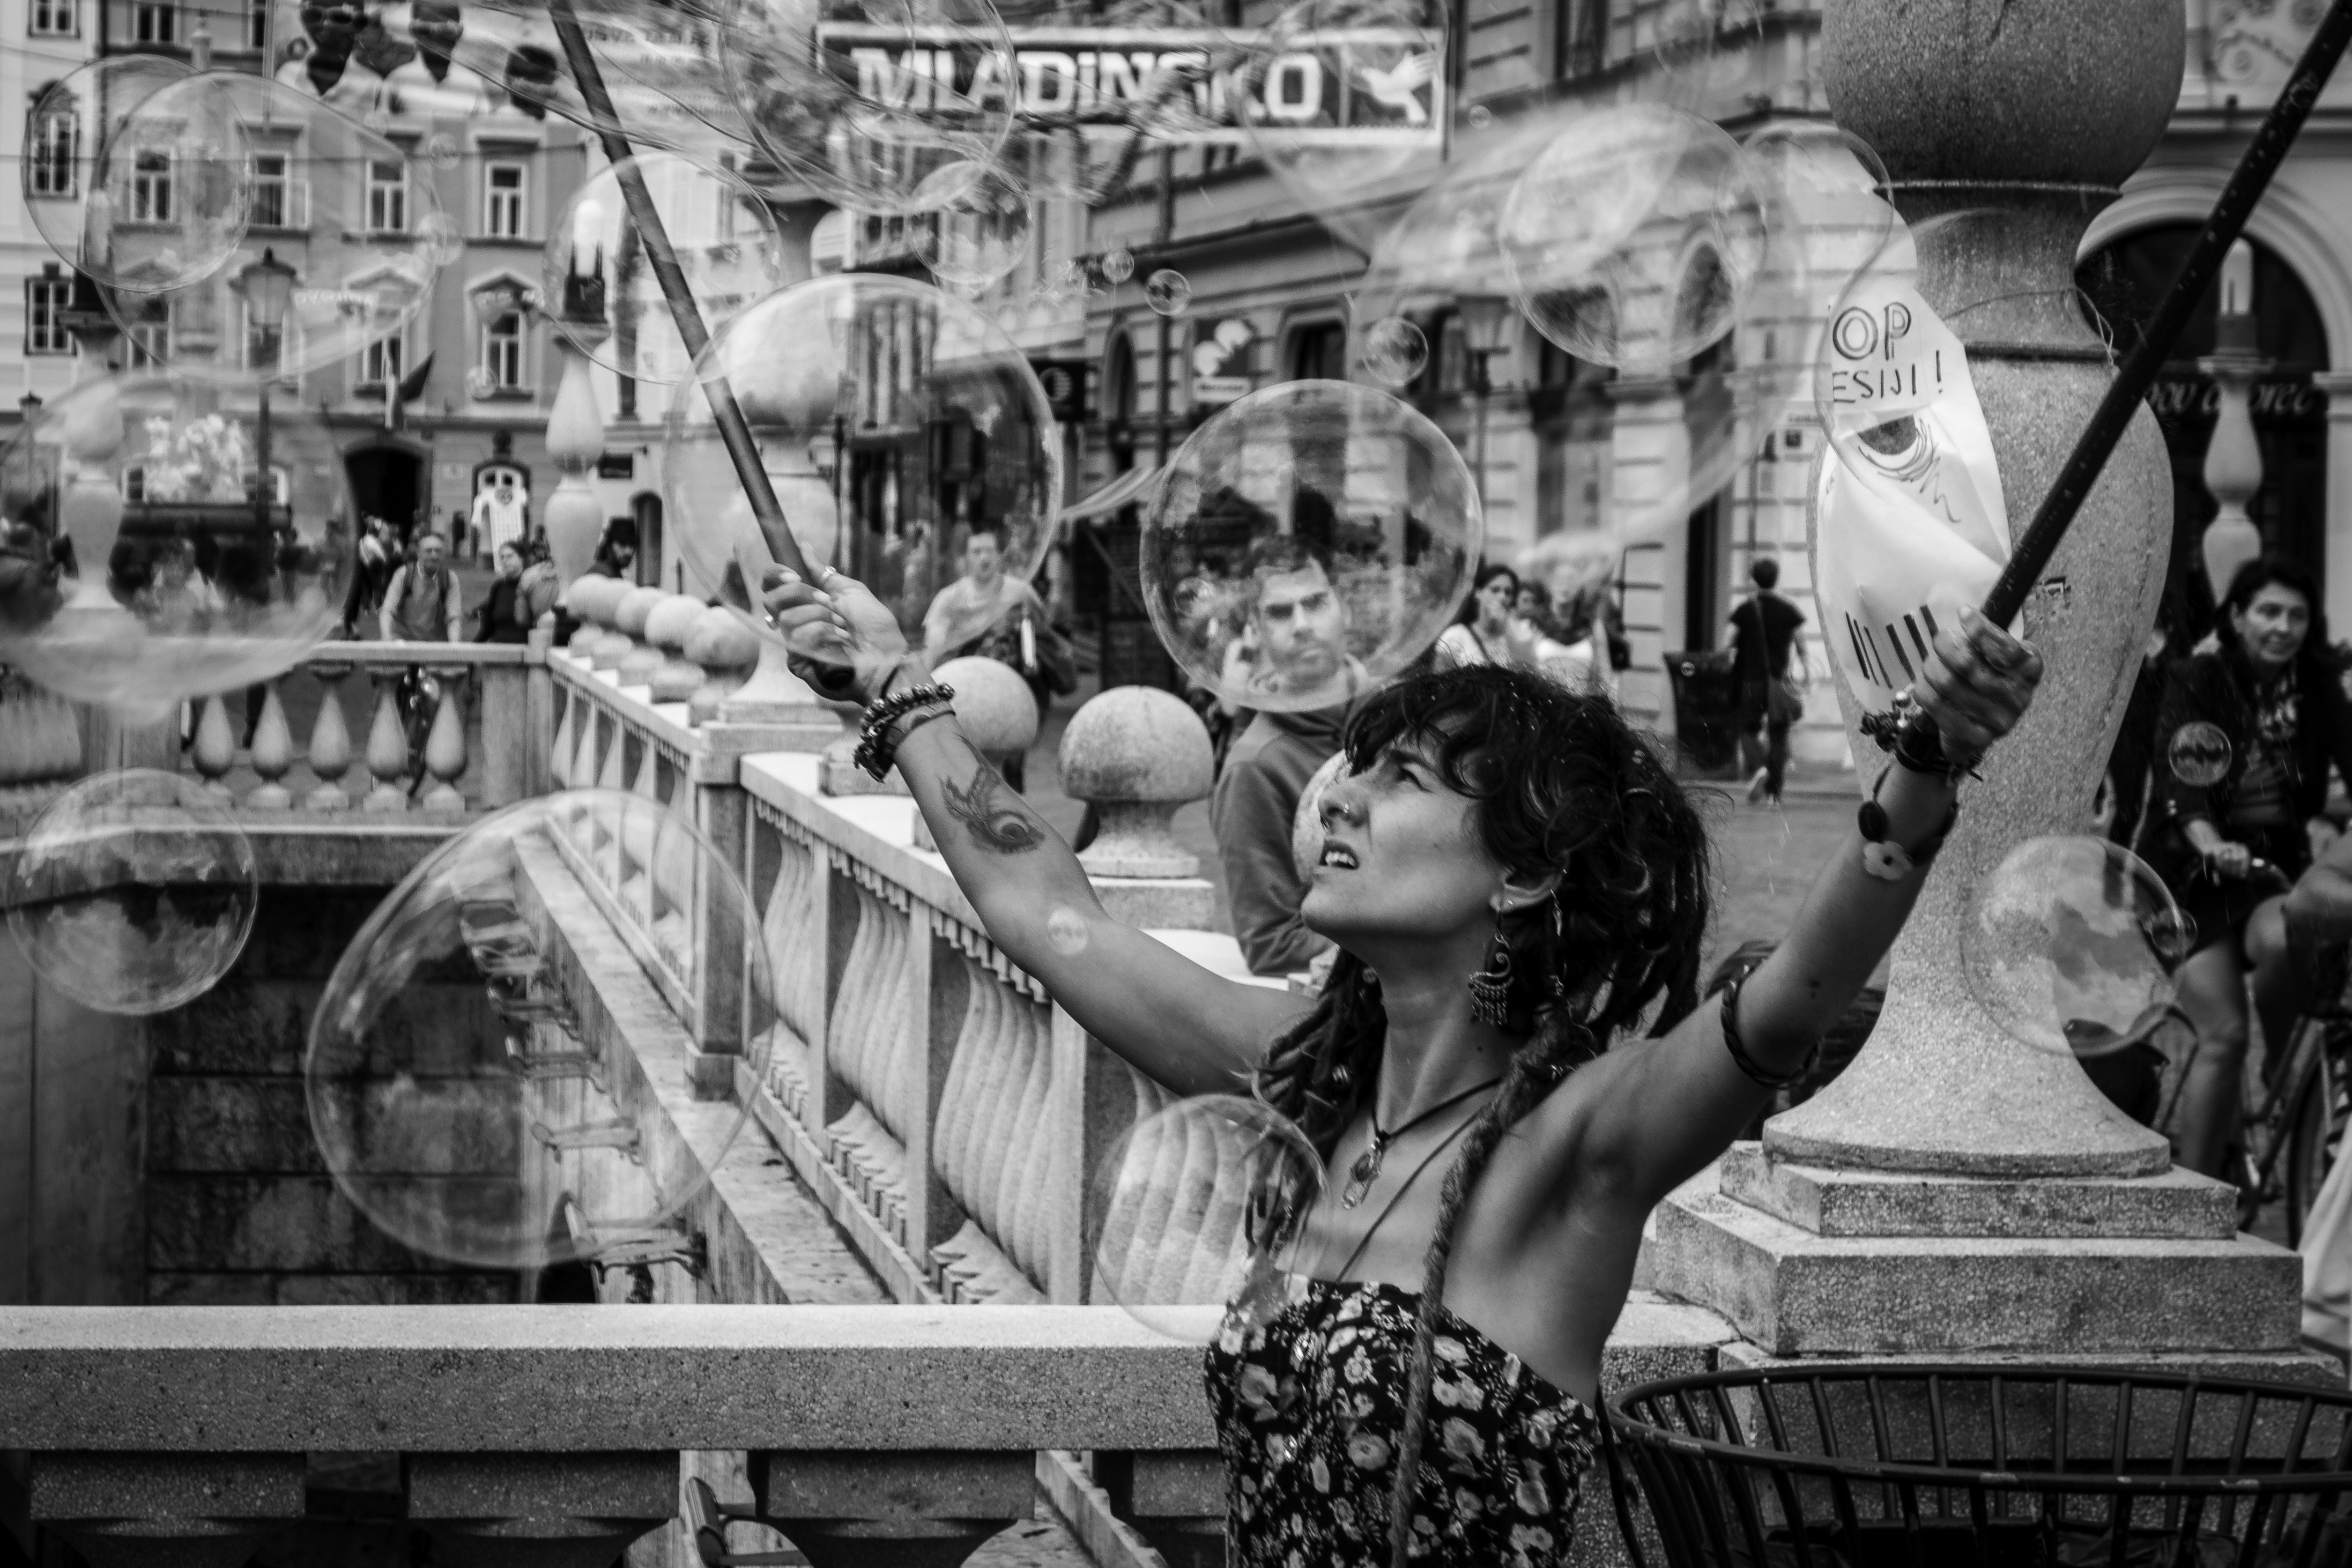
black and white, people, road, street, photography, crowd, monochrome, slowenien, photograph, snapshot, ljubljana, monochrome photography